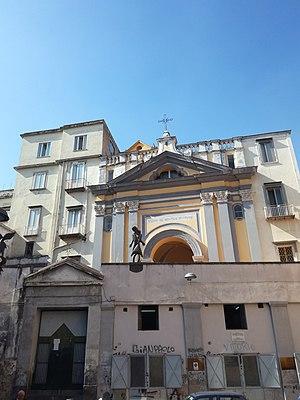
L'église Santa Maria della Mercede a Montecalvario est une église baroque monumentale de Naples donnant largo Montecalvario dans les Quartiers Espagnols.